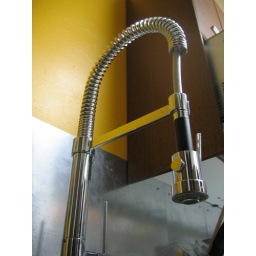
and a bit of the 1 orange wall in the room, also zinc sheet metal backsplash